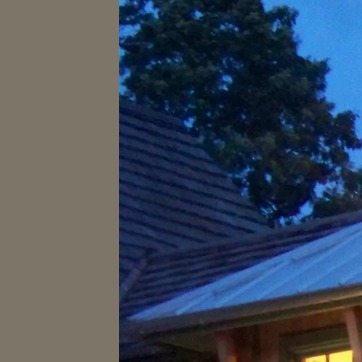
Material: other